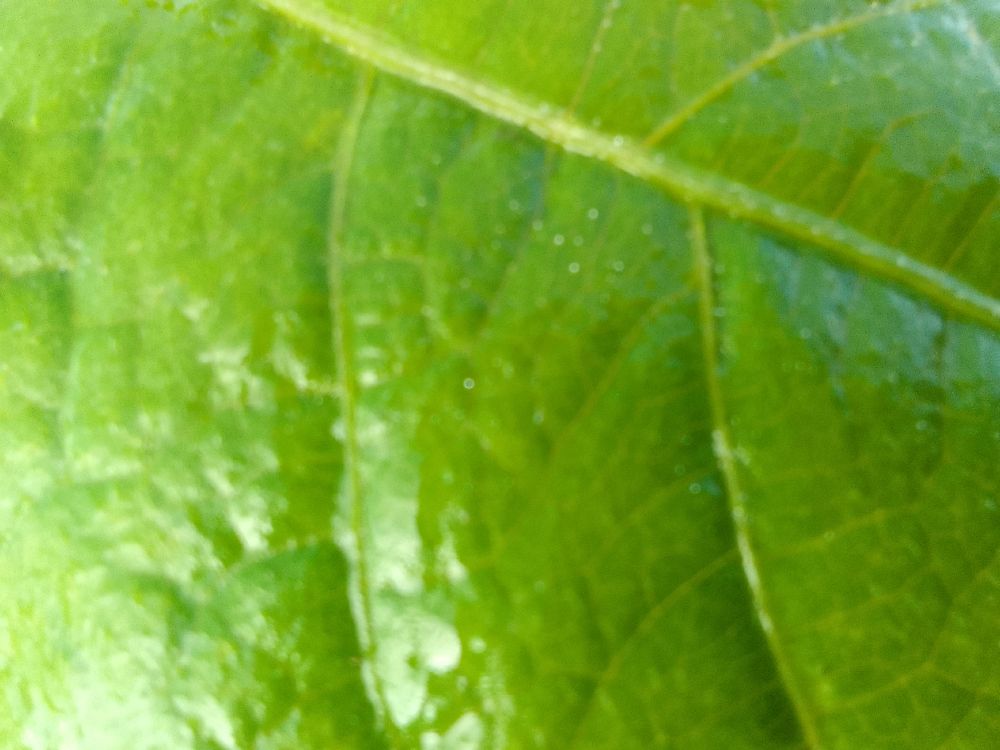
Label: healthy